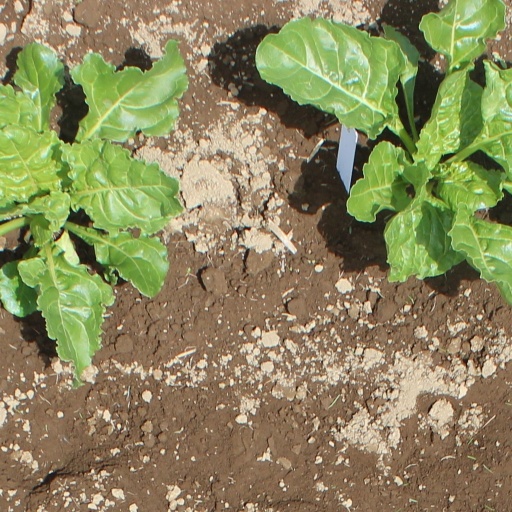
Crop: sugar beet